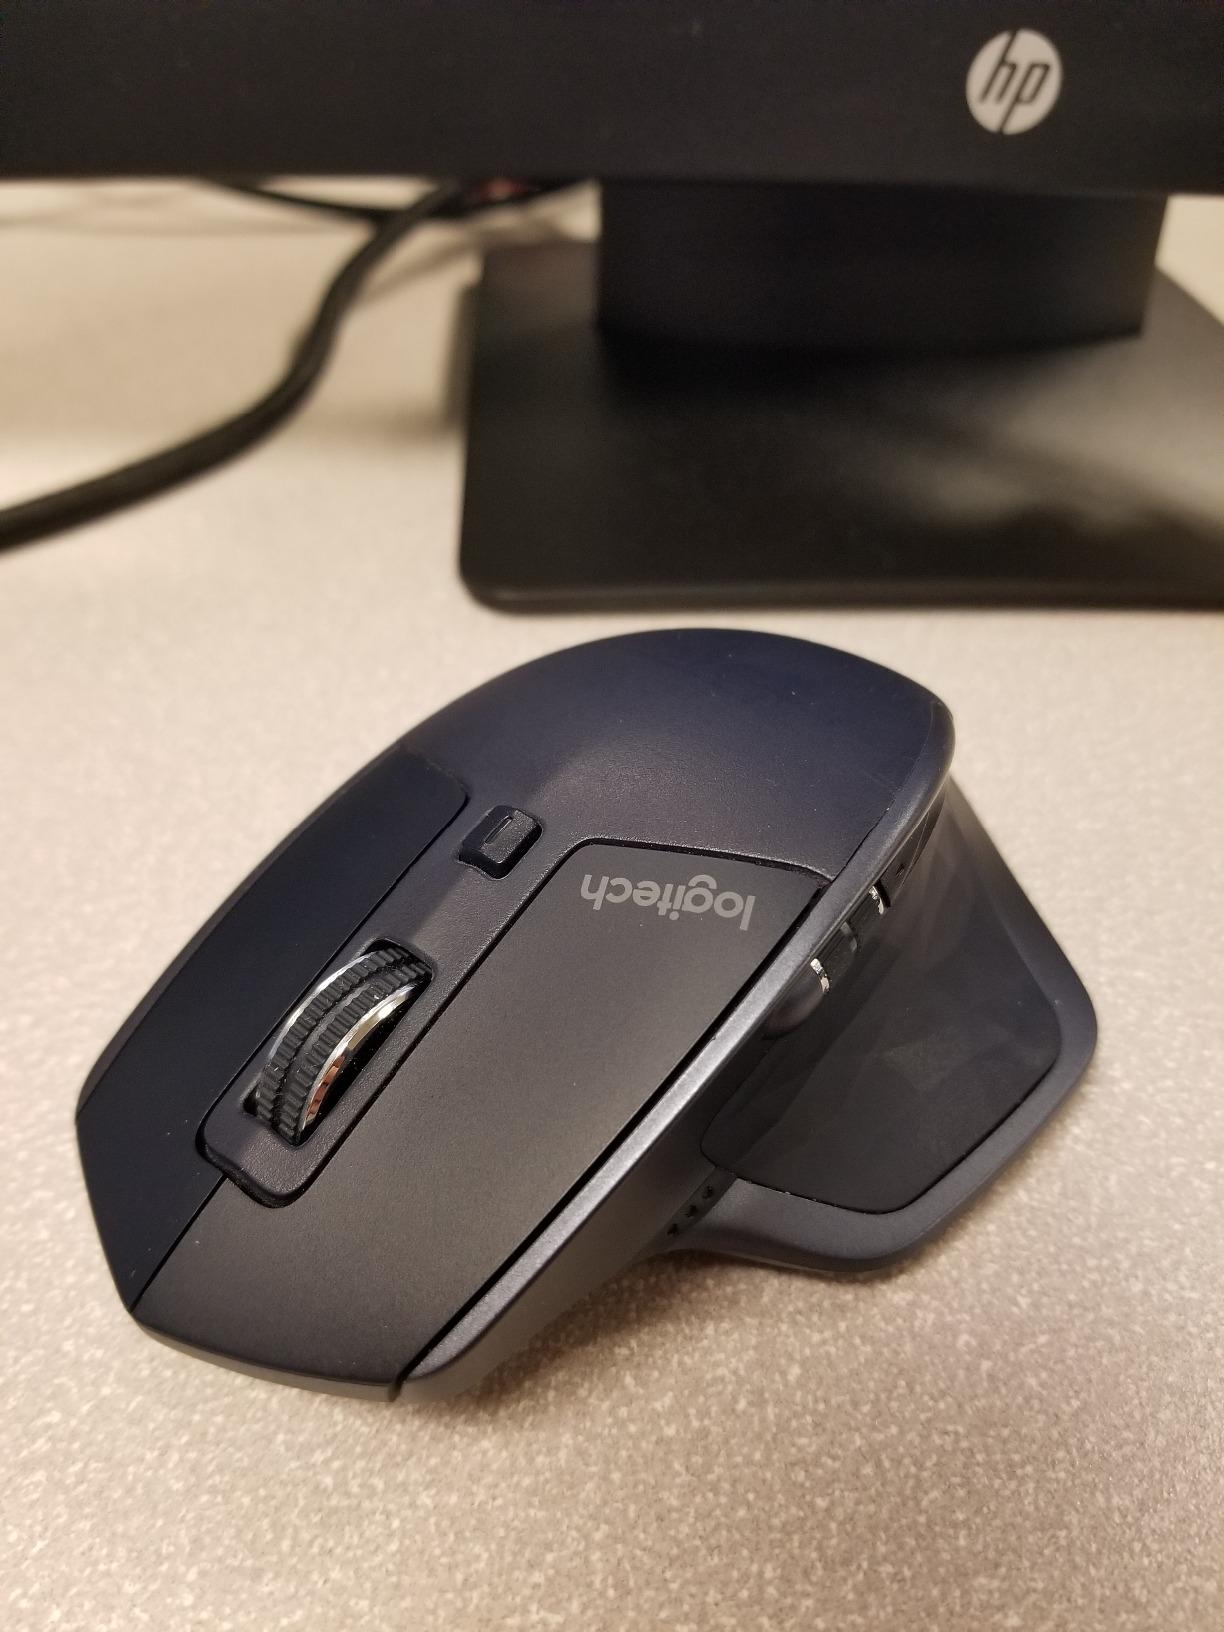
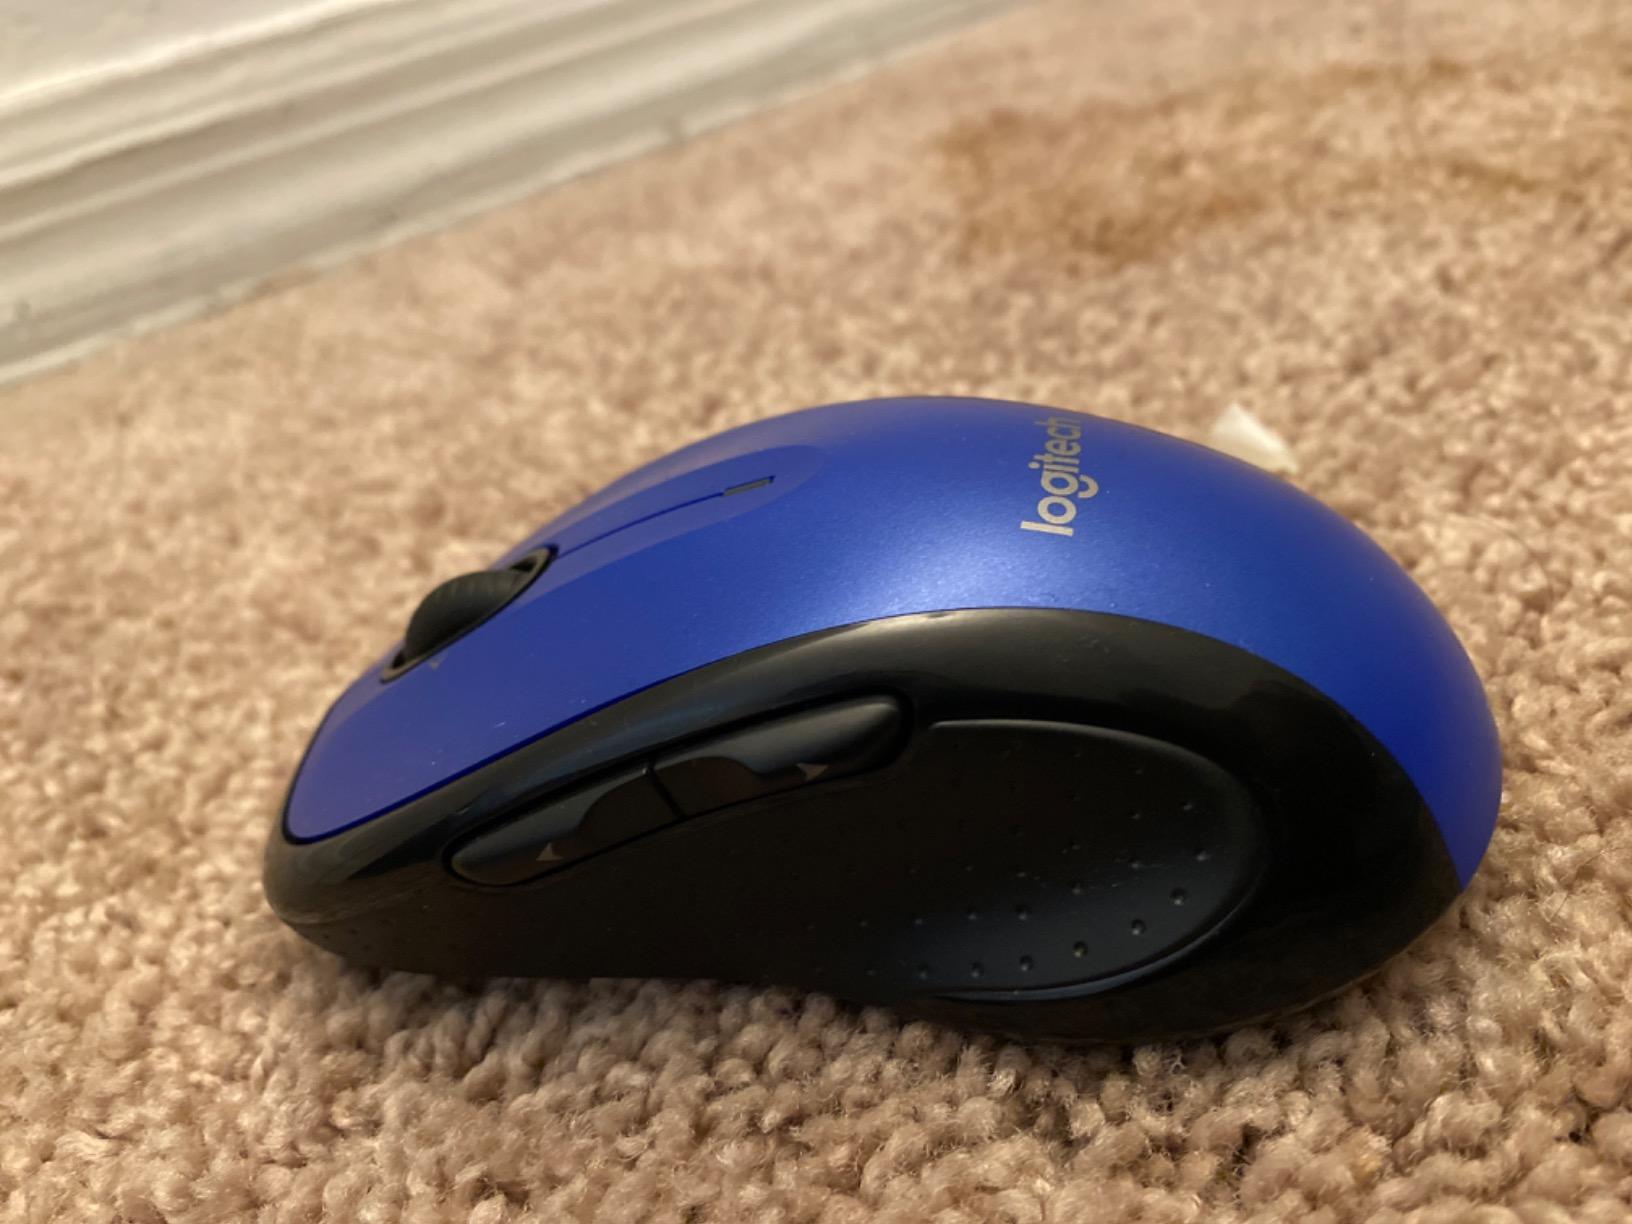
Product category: mouse
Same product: no